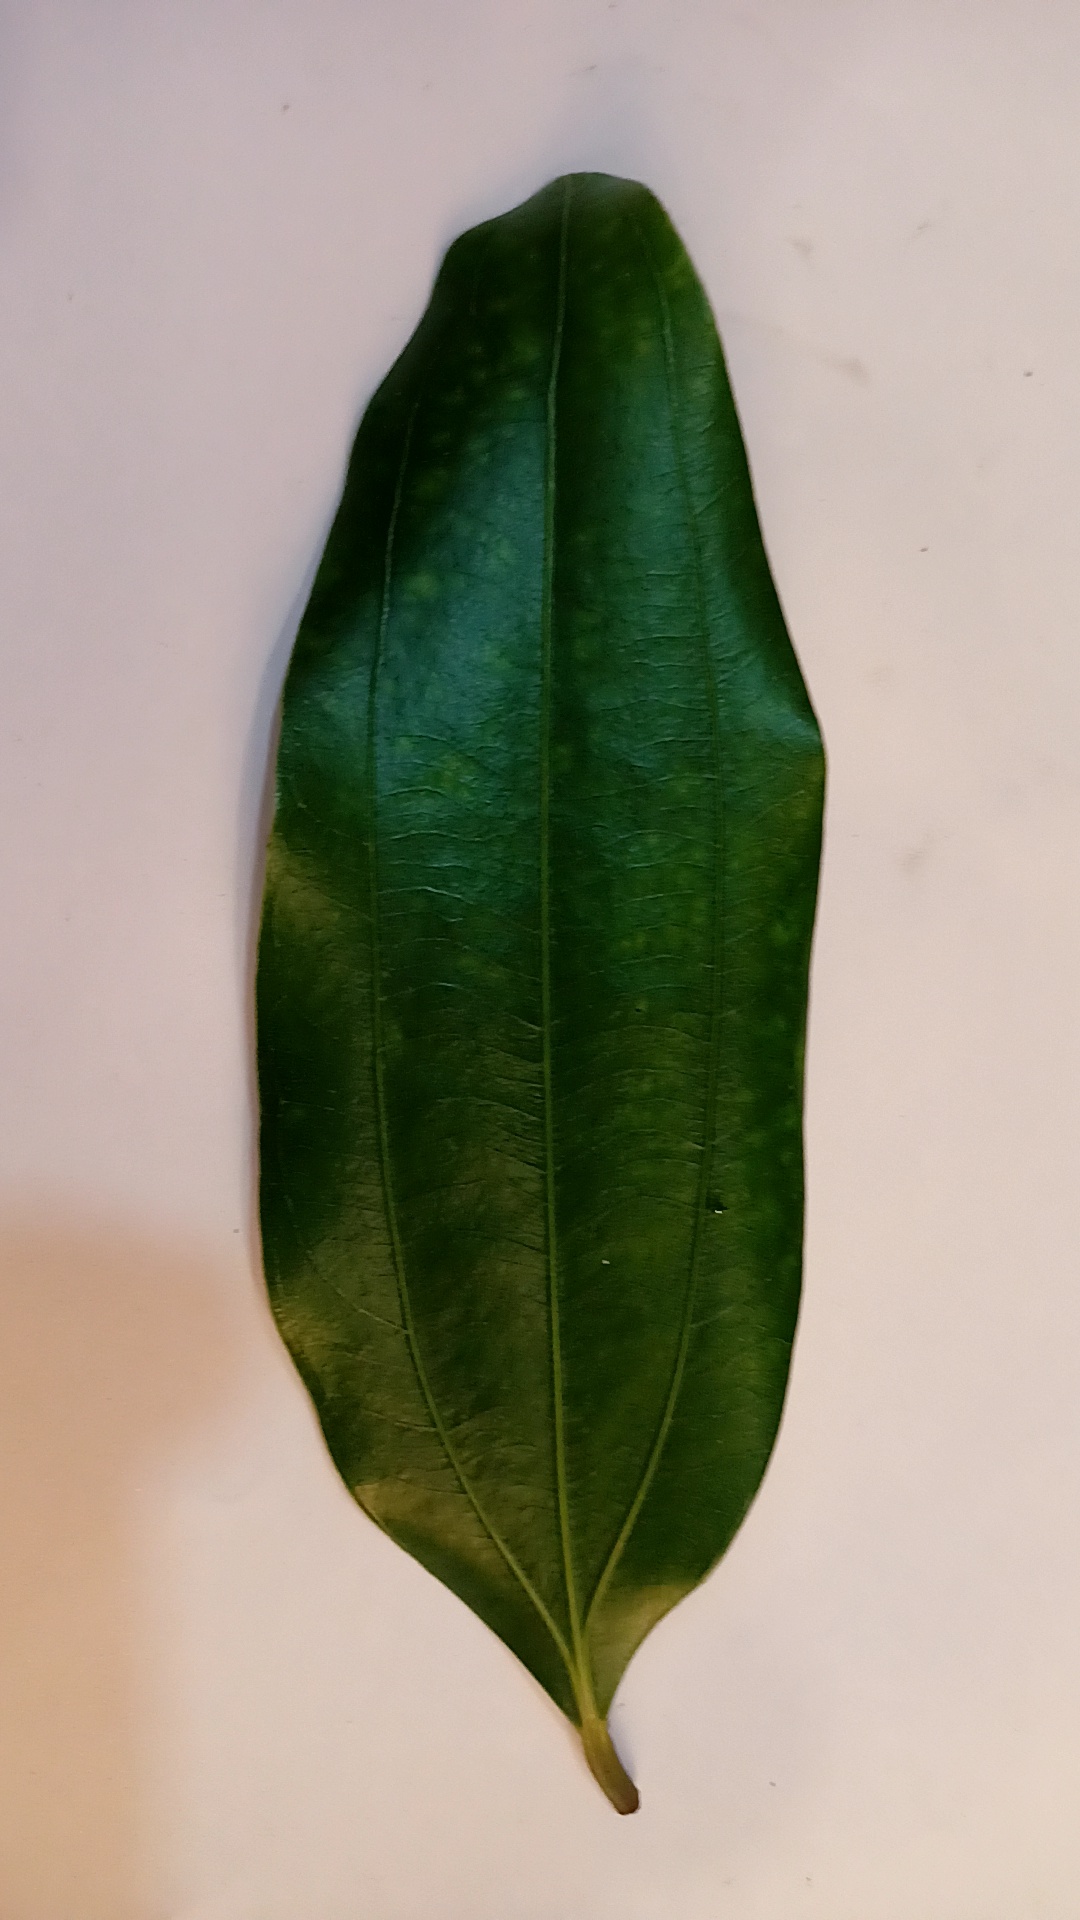
Label: Healthy